Describe the emotion expressed in this image:  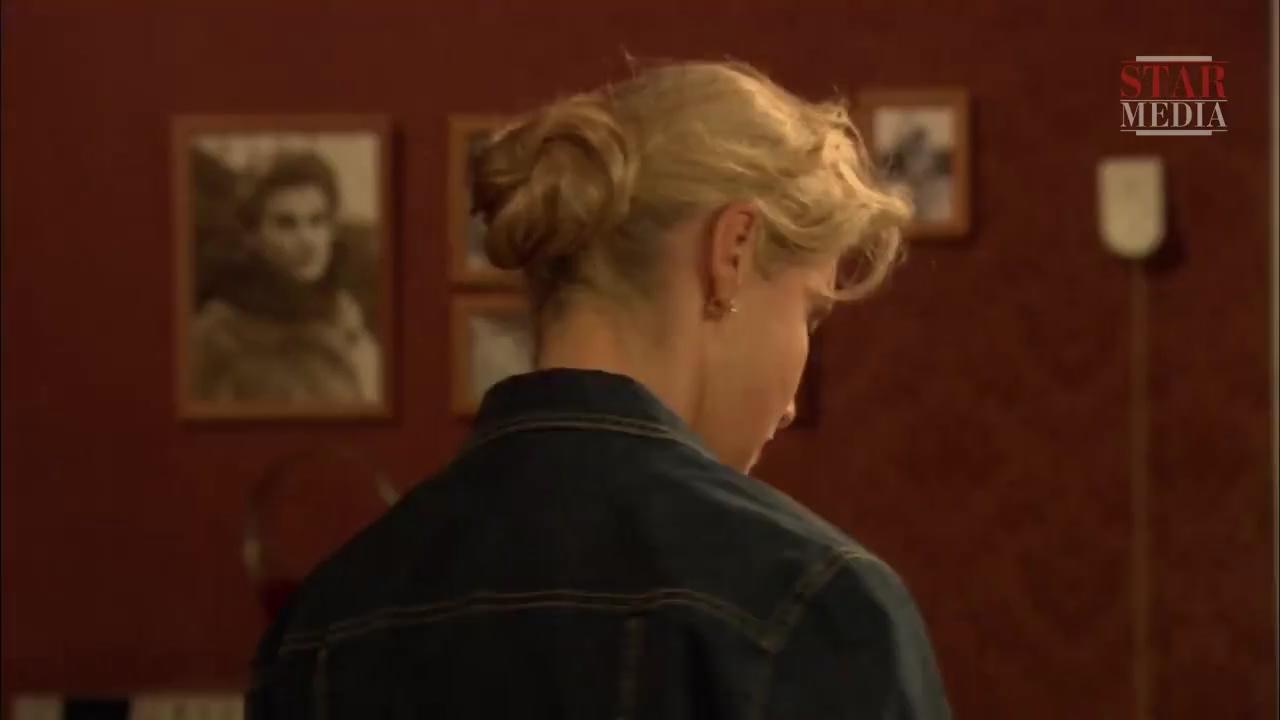
This person displays Suffering, valence and arousal with high intensity.